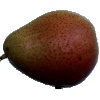
Label: pear_forelle